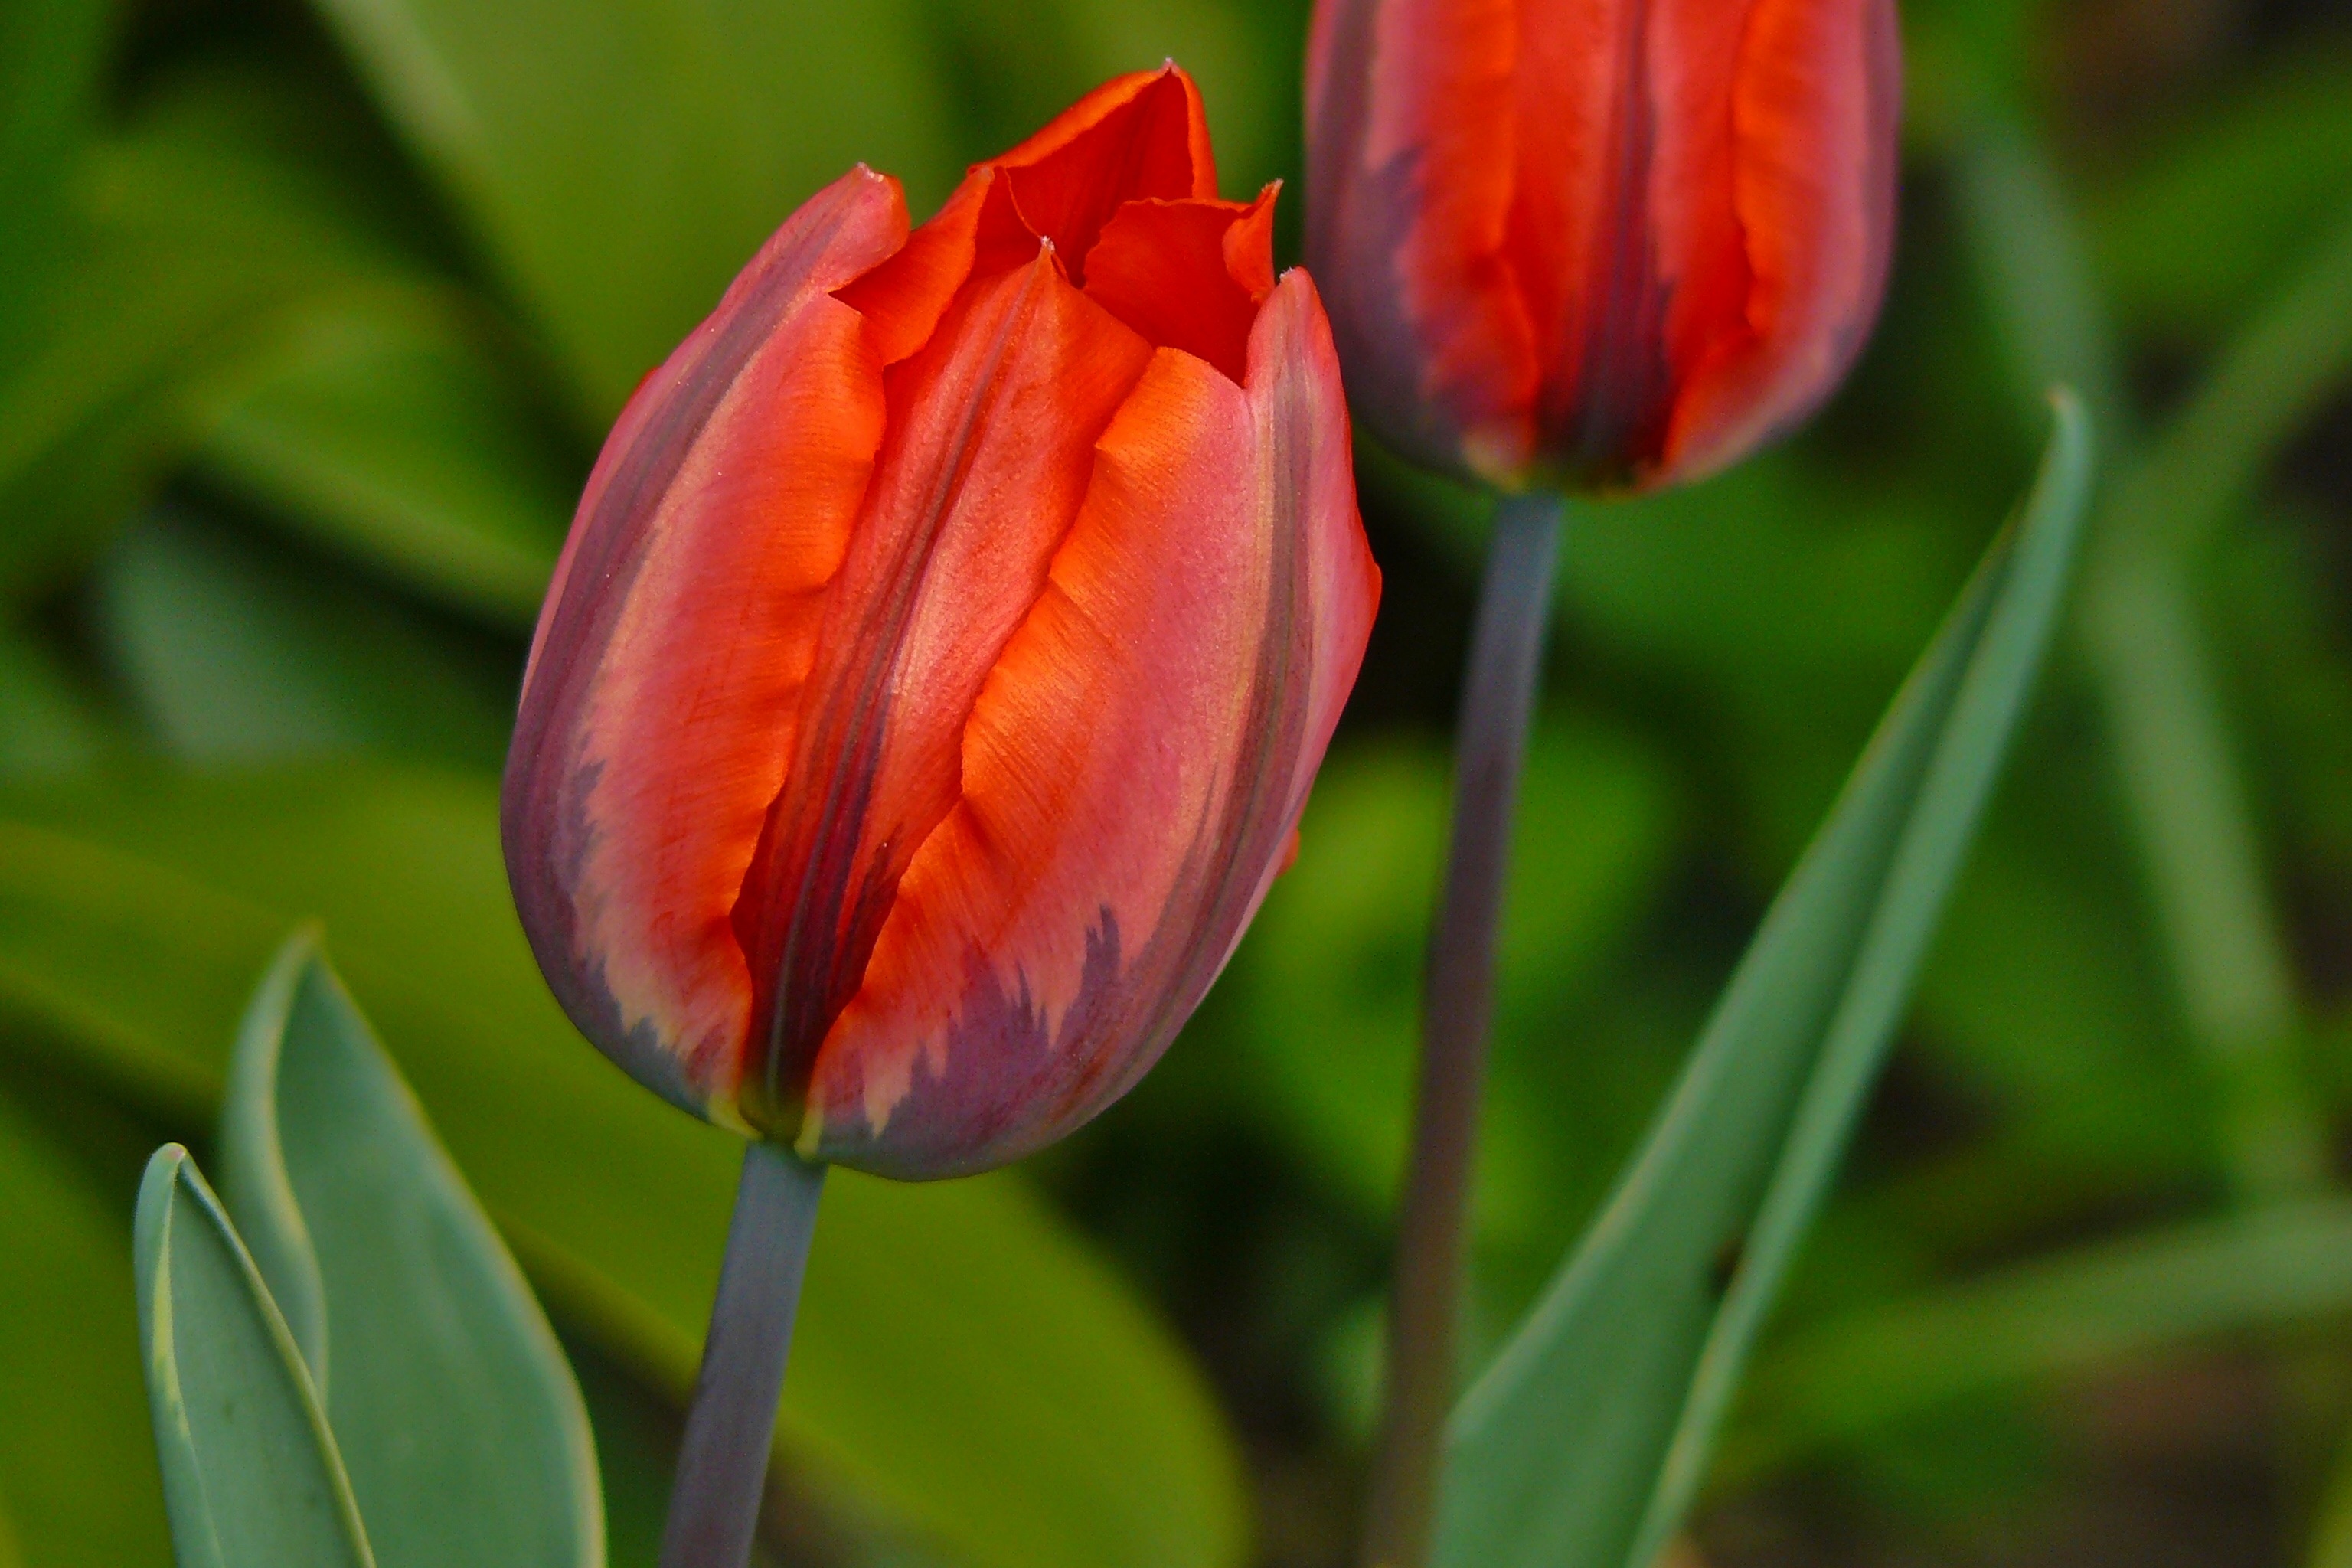
blossom, plant, flower, petal, bloom, tulip, orange, spring, green, red, color, botany, colorful, flora, flowers, macro photography, flowering plant, lily family, plant stem, land plant, coloured flower